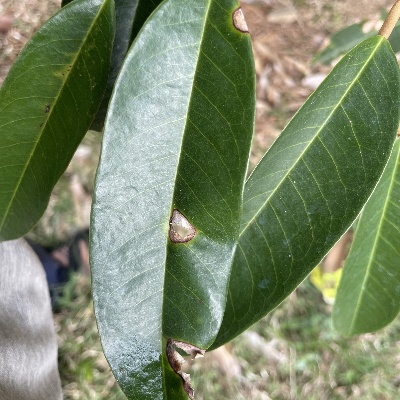
Label: Leaf_Phomopsis